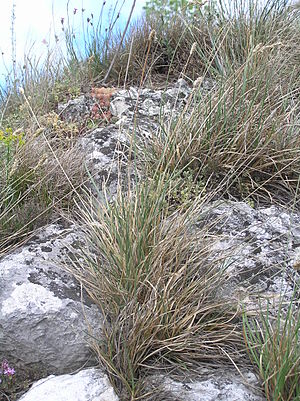
Kalkblåaks
Kalkblåaks (Sesleria caerulea)